List of birds of Rhode Island

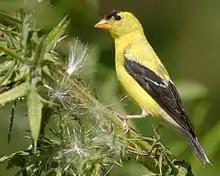
American goldfinch

Wrens are small and inconspicuous birds, except for their loud songs. They have short wings and a thin downturned bill. Several species often hold their tails upright. All are insectivorous. Seven species have been recorded in Rhode Island.